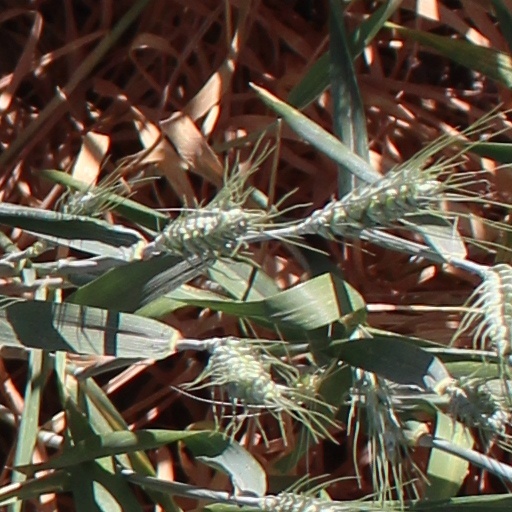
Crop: wheat